Borough High Street

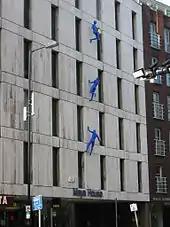
"Blue Men" by Ofra Zimbalista climbing Maya House on Borough High Street (2007).

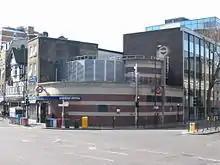
Borough Underground station.

Before the building of Westminster Bridge, Borough High Street was the only connection from the south bank of the Thames to London, which lay on the north bank. As a major communications node for traffic between London and Portsmouth, Dover, south-east England generally and also travellers from Europe, Borough High Street had many coaching inns. These were of considerable size, with courtyard and surrounding multi-tier galleries. There were twenty-three in total, including the Bear, the Queen's Head, the King's Head, the Catherine Wheel, the Tabard, the White Hart, and the George. Many of them dated back originally to the mediæval period, and were in use as coaching inns up to the mid-nineteenth century, when this mode of transport was superseded by the railway. These inns were very famous and receive mention in the work of such literary giants as Chaucer, Shakespeare and Charles Dickens, though are now all gone - apart from the George.